Tim Schafer

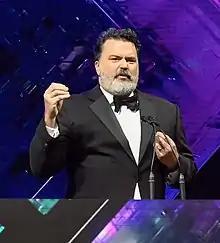
Schafer has frequently served as host of the Game Developers Choice Awards, including in 2019.

Schafer stood in support of Anita Sarkeesian and other game developers that were being harassed by supporters of Gamergate, a loosely organized misogynistic online harassment campaign and a right-wing backlash against feminism, that started in August 2014.